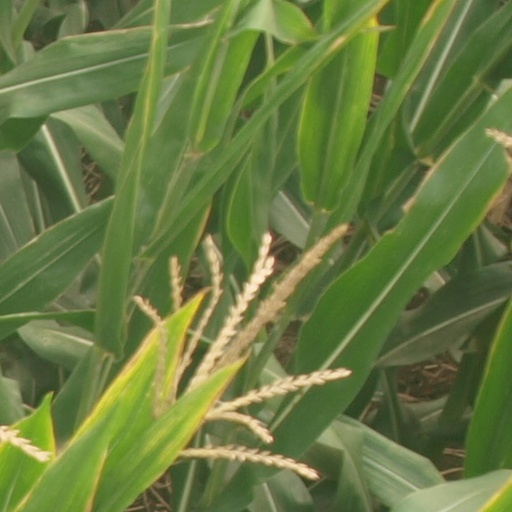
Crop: maize; corn